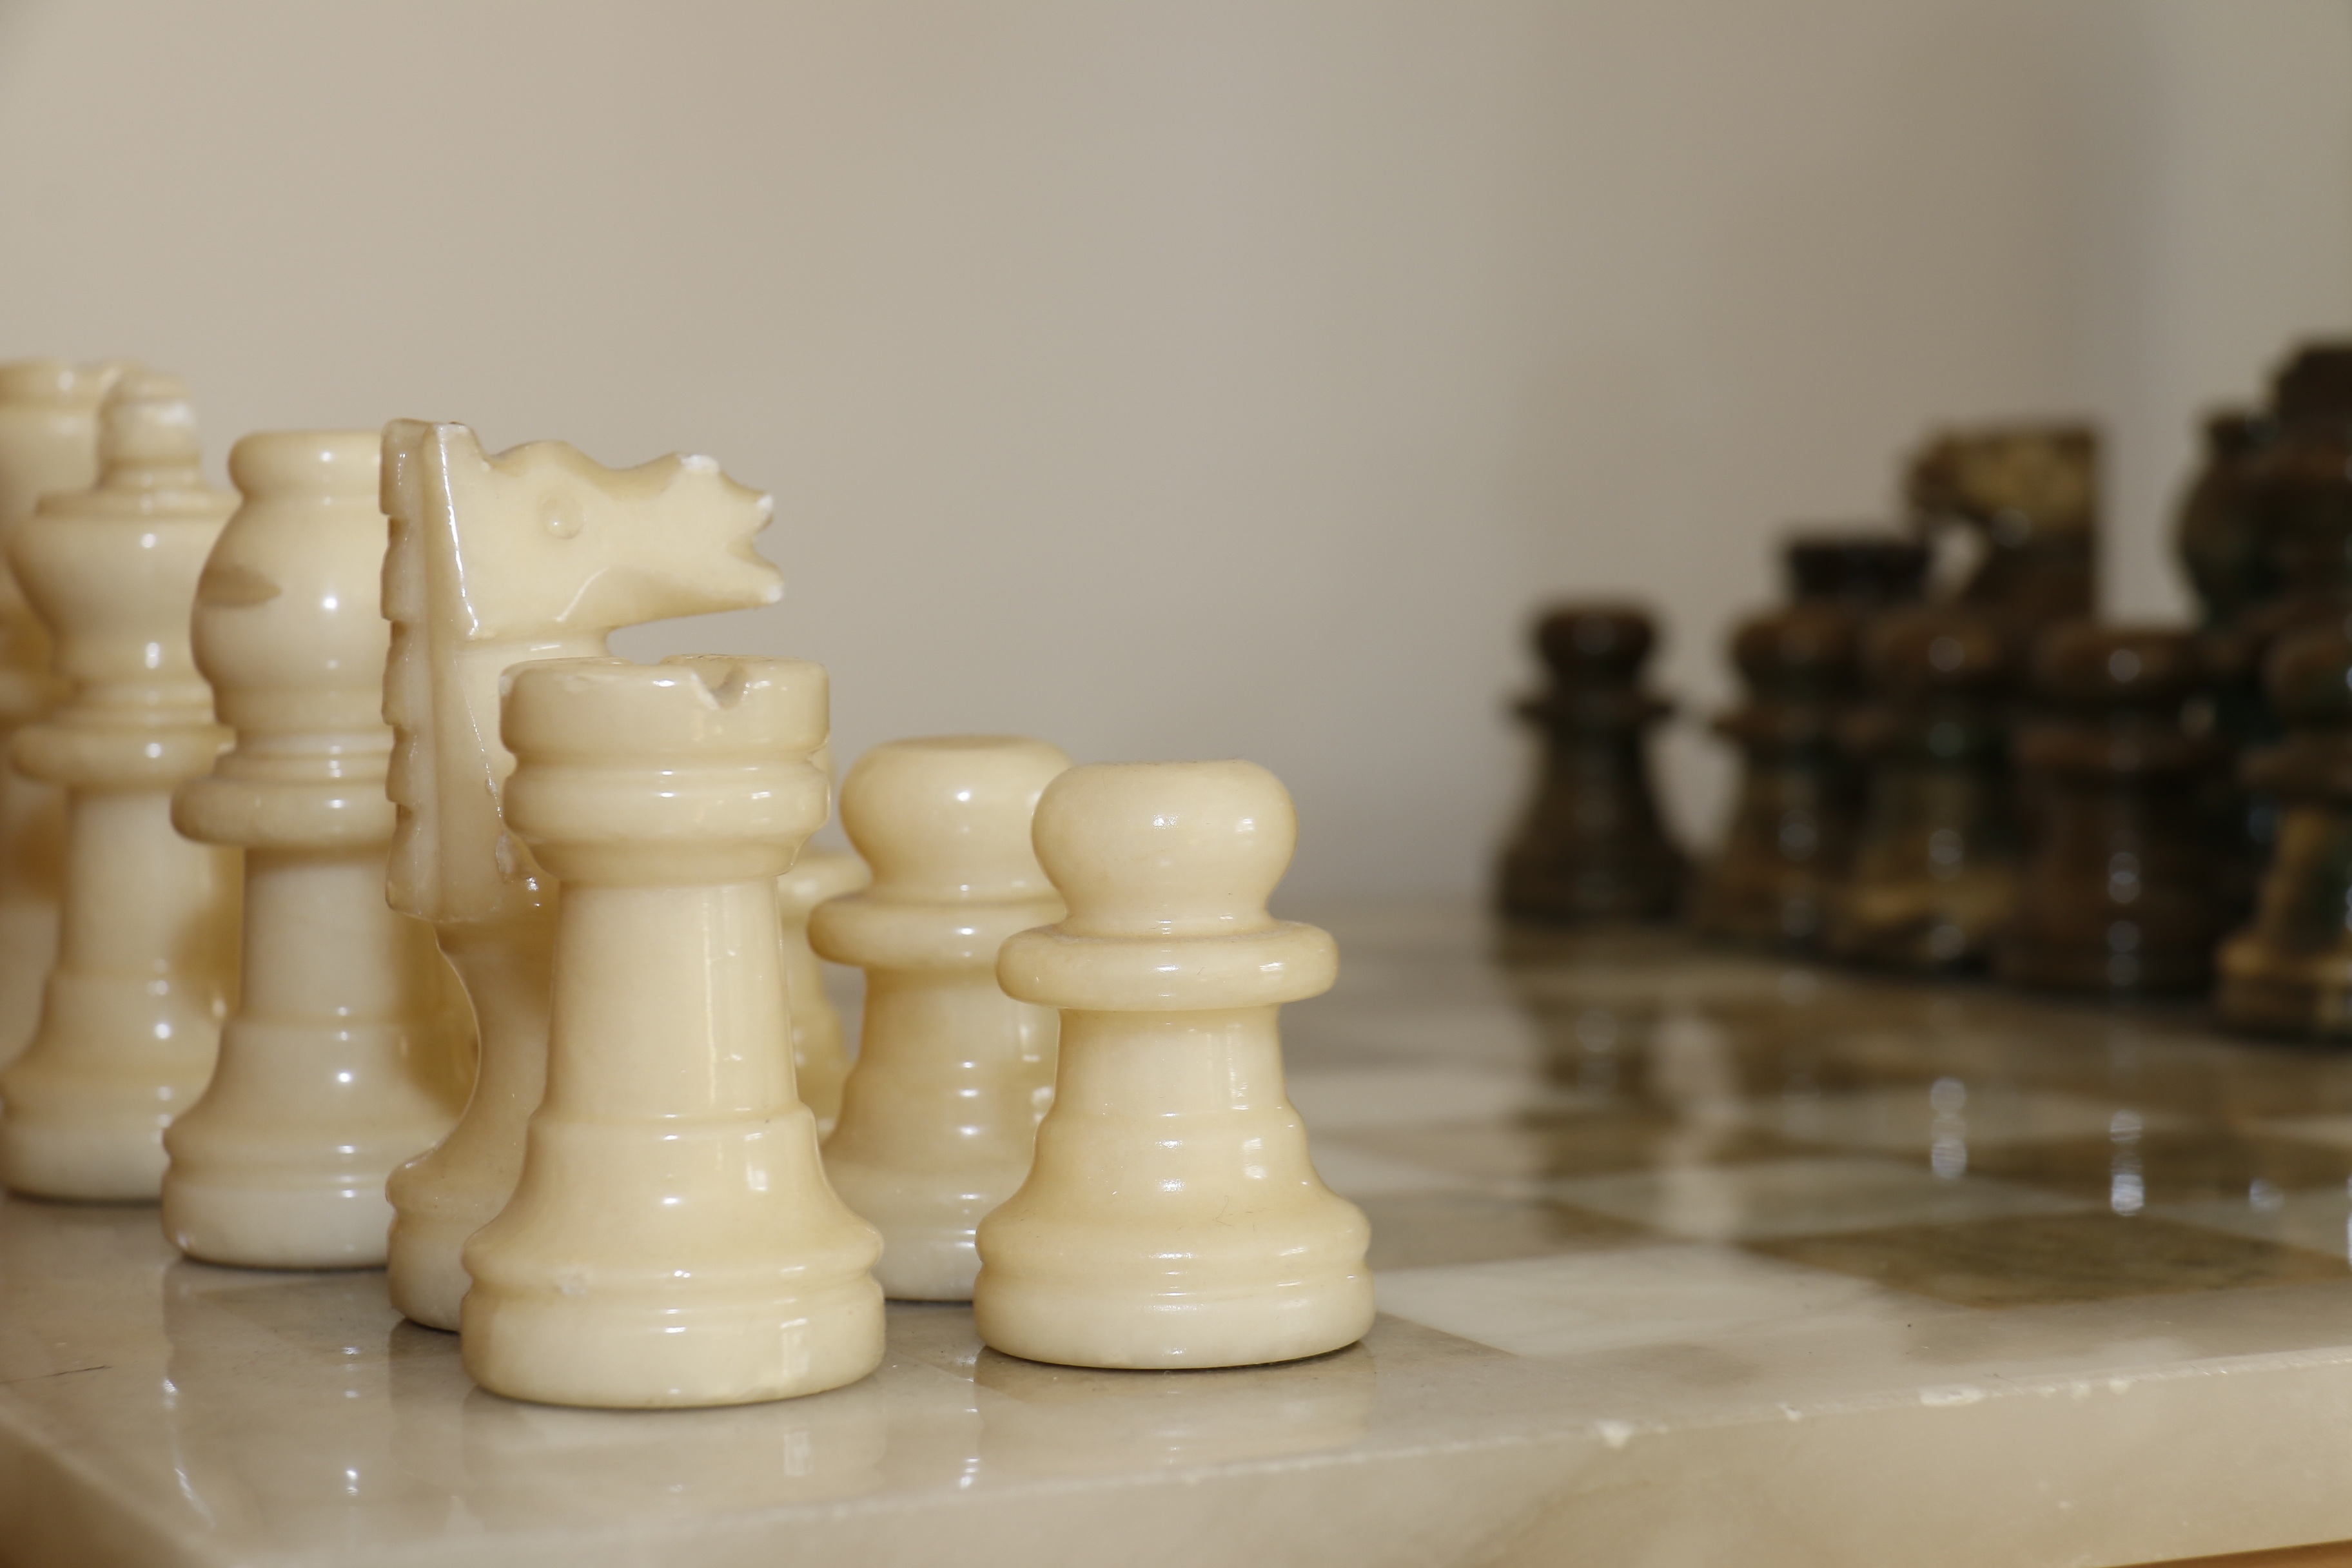
board, game, play, recreation, board game, sports, chess, strategy, chessboard, move, sheikh, games, intelligence, advance, win, checkmate, reasoning, indoor games and sports, tabletop game